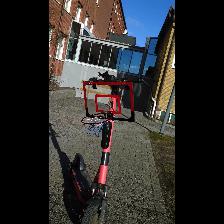
Label: NonHuman